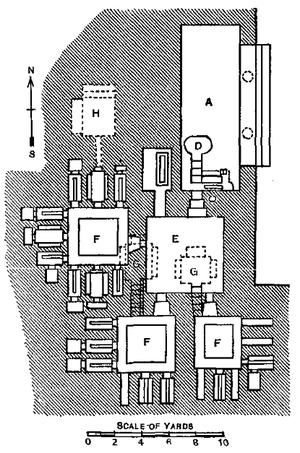
Le Tombeau des Rois est un ensemble de tombes juives monumentales taillées dans le roc datant de la période du Second Temple. Le site est situé rue Saladin à Jérusalem, à 820 m au nord des murs de la vieille ville, près de la porte de Damas. Le site appartient au Domaine national français en Terre sainte depuis la fin du XIXᵉ siècle.
Un kokh est une cavité rectangulaire creusée dans les chambres funéraires dans laquelle le mort est placé lors de son inhumation. C'est un terme hébraïque équivalent à loculus. Les kokhim sont des éléments typiques des tombes juives de la période du Second Temple avec l'autre type de tombes de cette période, les arcosolia. L'emploi du terme kokh est fréquent dans la littérature rabbinique et il apparait dans une inscription en araméen découverte en 1932 par Eleazar Sukenik dans une tombe de la vallée du Cédron.